Lochspouts

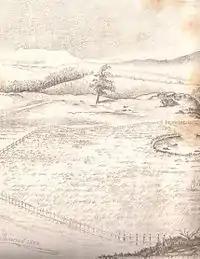
The site of the loch and crannog in 1882

As stated, sometime prior to 1879 the water level was lowered and a crannog was exposed within the loch that was now reduced to around only. Dr R. Munro partly excavated the site in 1880 and it was shown to be of wood, around in internal diameter, with a raised walkway running to the shore. Mainly Roman-Iron Age date finds were discovered, along with some Medieval pottery and other artifacts. All the items found were donated to the National Museum of Antiquities of Scotland (Acc Nos: HW 1-41), including Roman finds such as a melon bead, fragments of second-century Samian pottery, Romano-Celtic bronze dress-fasteners and possibly iron; other artifacts were made of stone, bone, deer horn, jet, and bronze.